Russell Gordon Carter

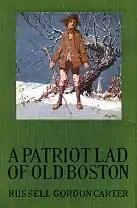
Dust Jacket: A Patriot Lad of Old Boston

Carter wrote a number of short stories that appeared in "magazines such as "Story Parade", "Boys' Life", [and] "St. Nicholas"." "Beneath the Saddle" and "Old Sly Eye" were reprinted in school readers. The books "Teen-age Historical Storie" and"Teen-age Animal Stories" consisted of previously published stories.